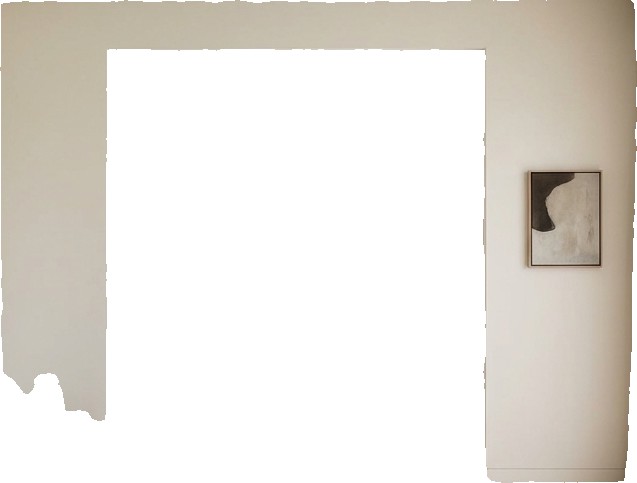
Surface category: wall